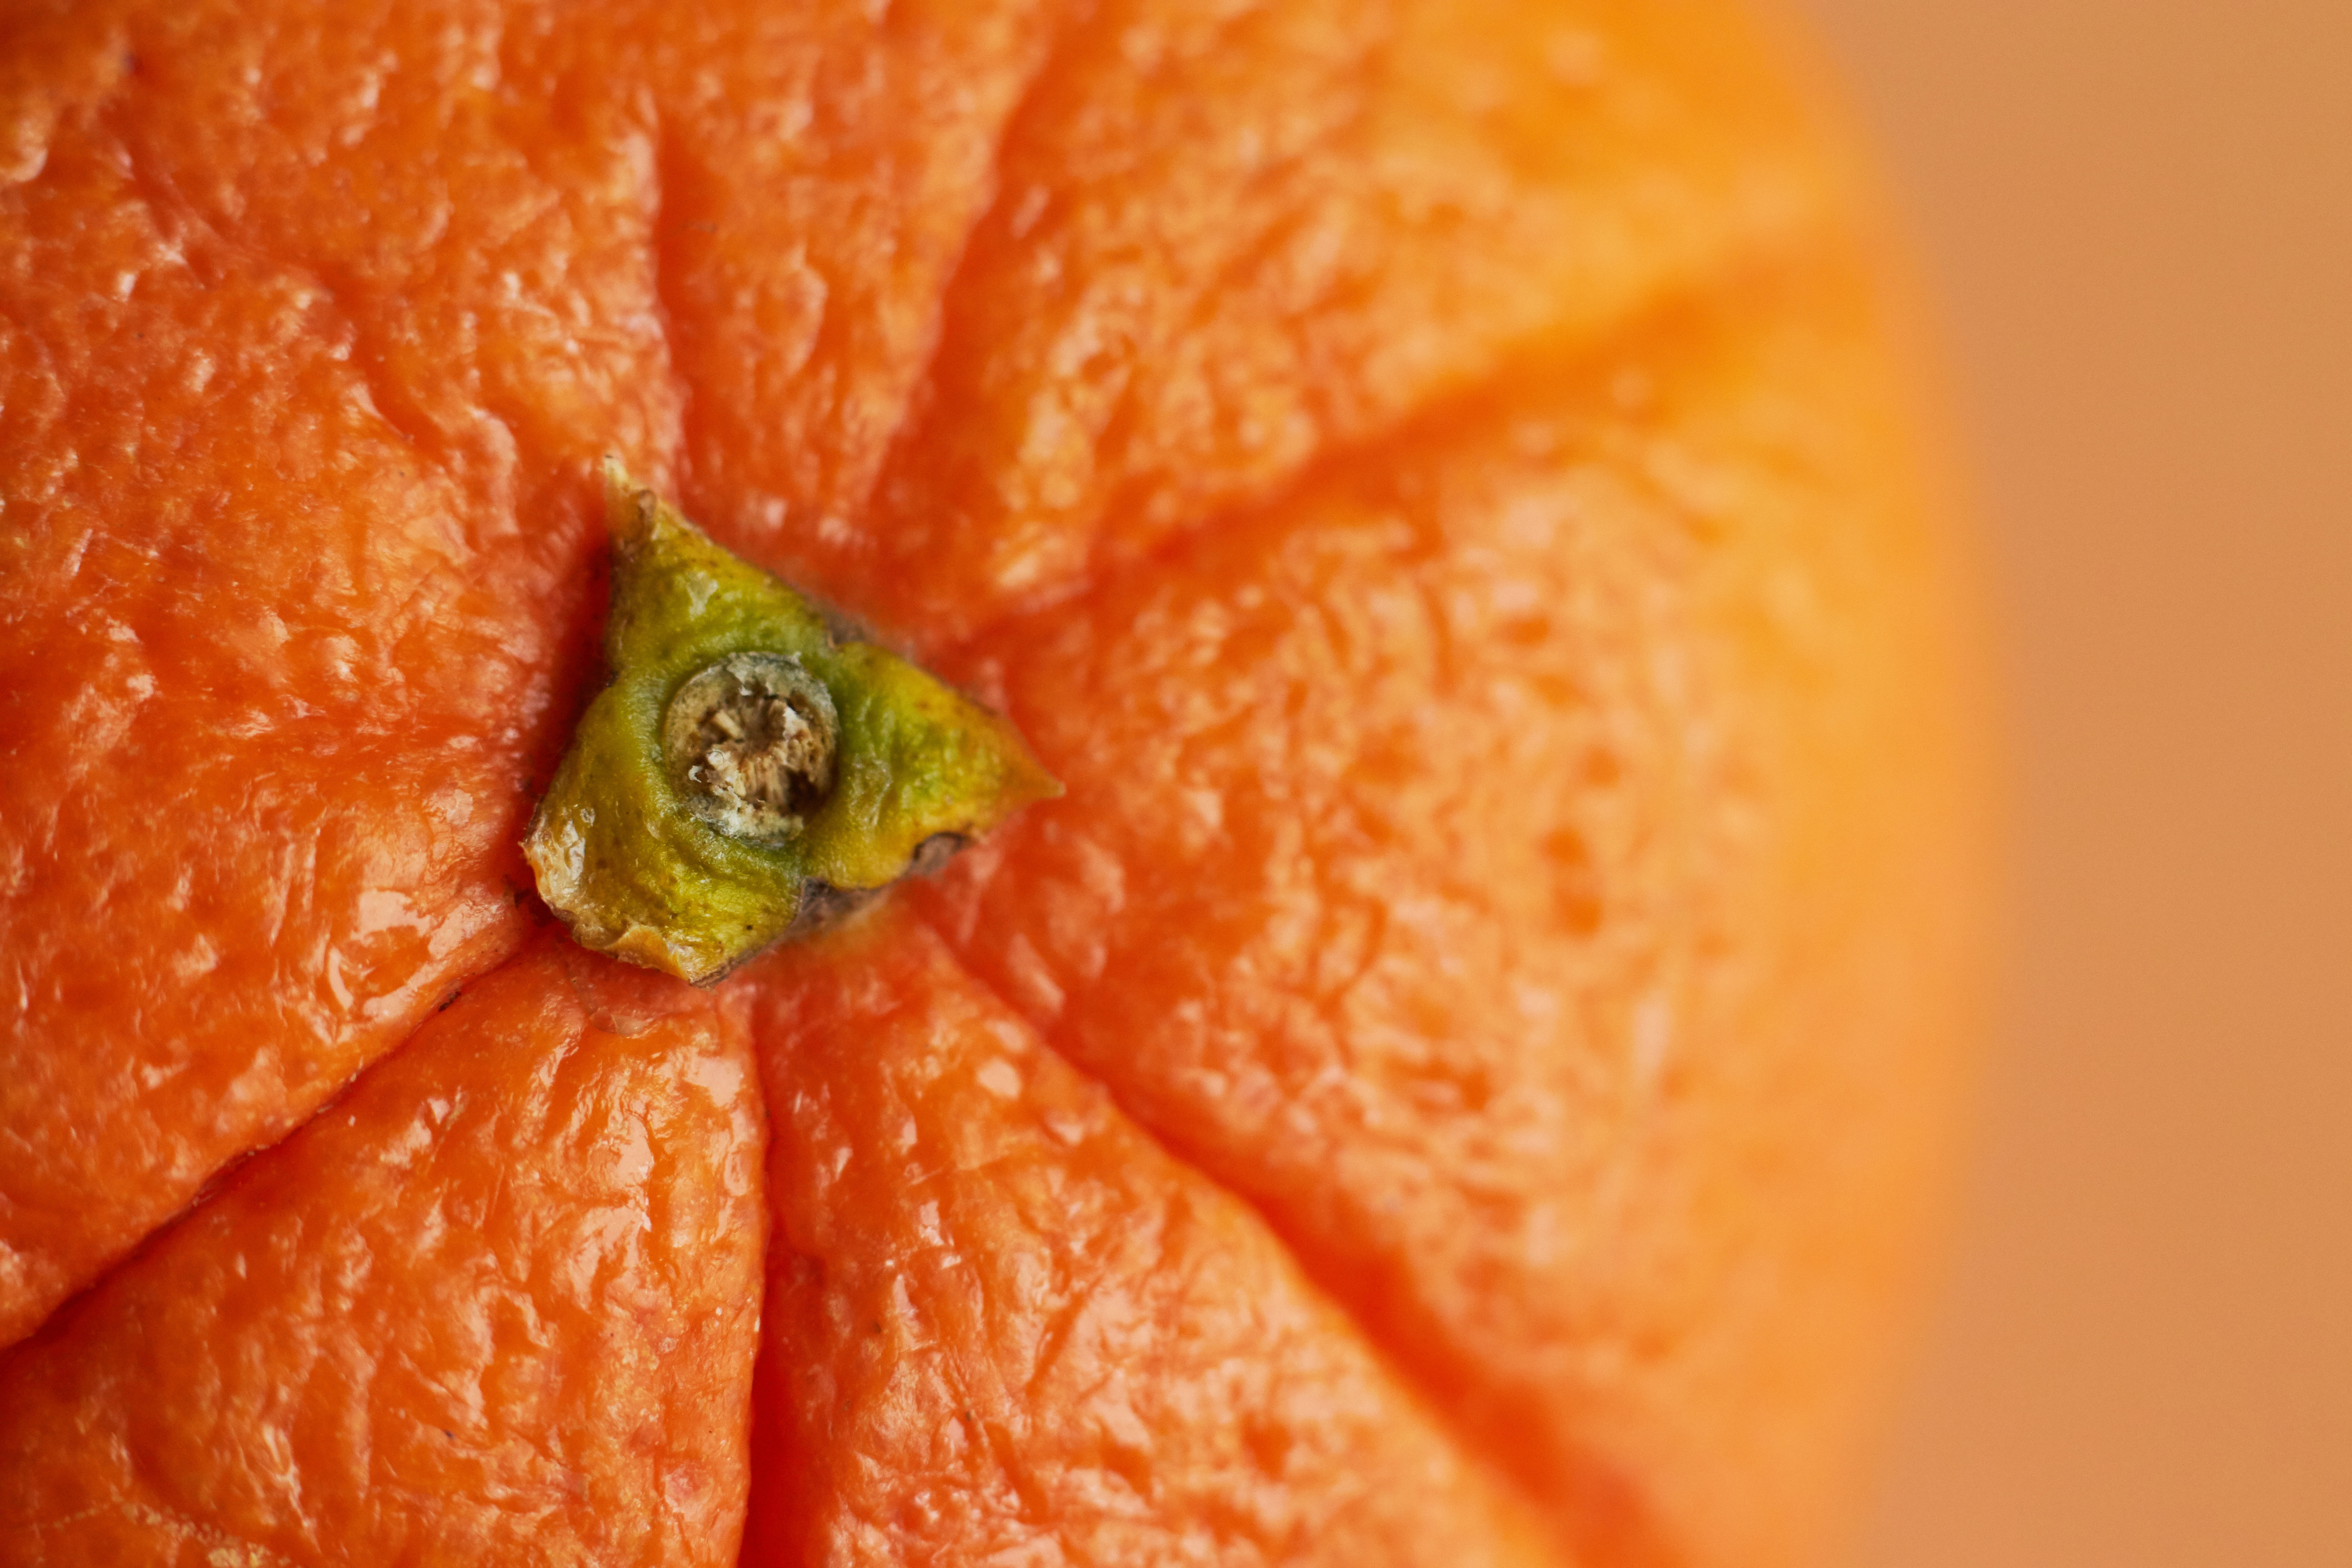
orange, mandarin orange, bitter orange, tangelo, close up, macro photography, fruit, natural foods, plant, rangpur, clementine, yuzu, citrus, photography, food, vegetarian food, tangerine, accessory fruit, Colorfulness, Ugli fruit